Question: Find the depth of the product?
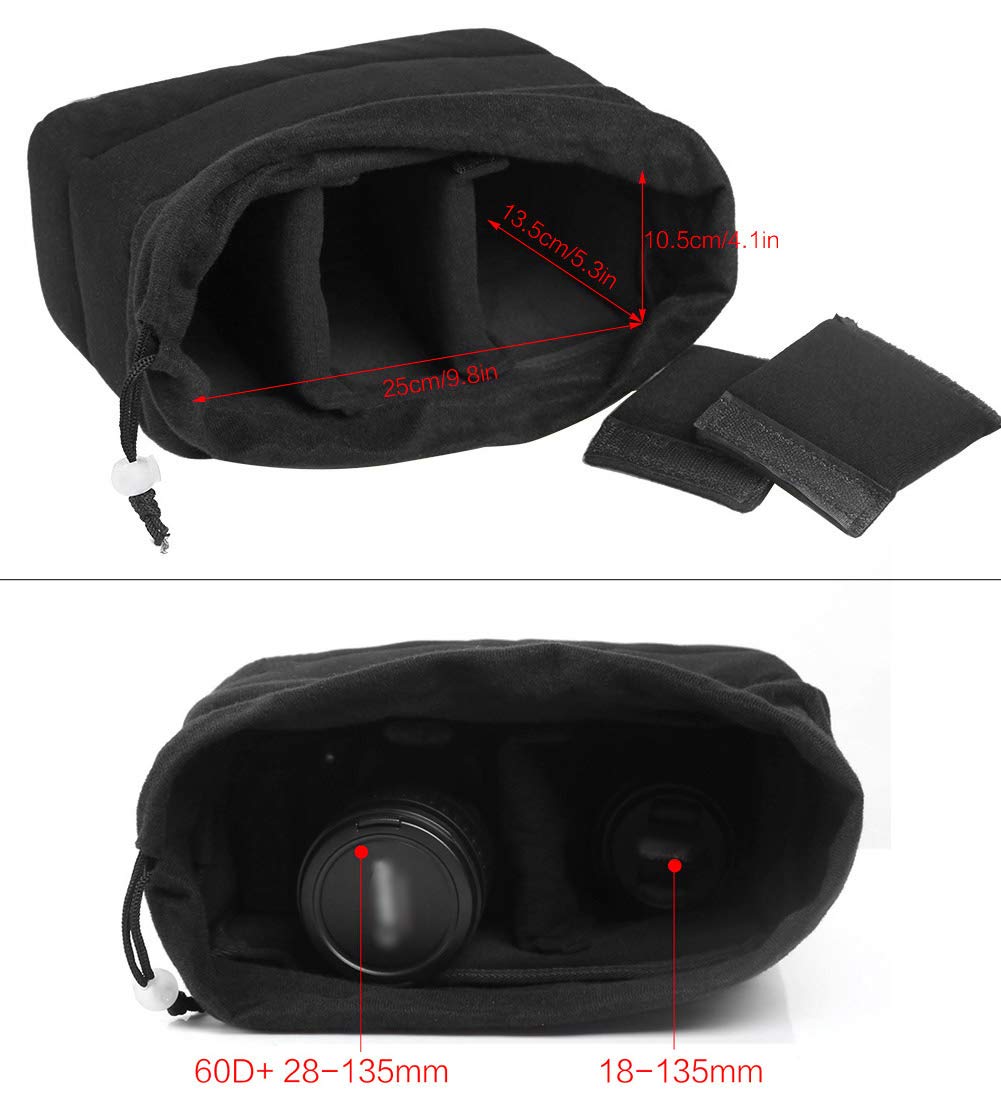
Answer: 10.5 centimetre